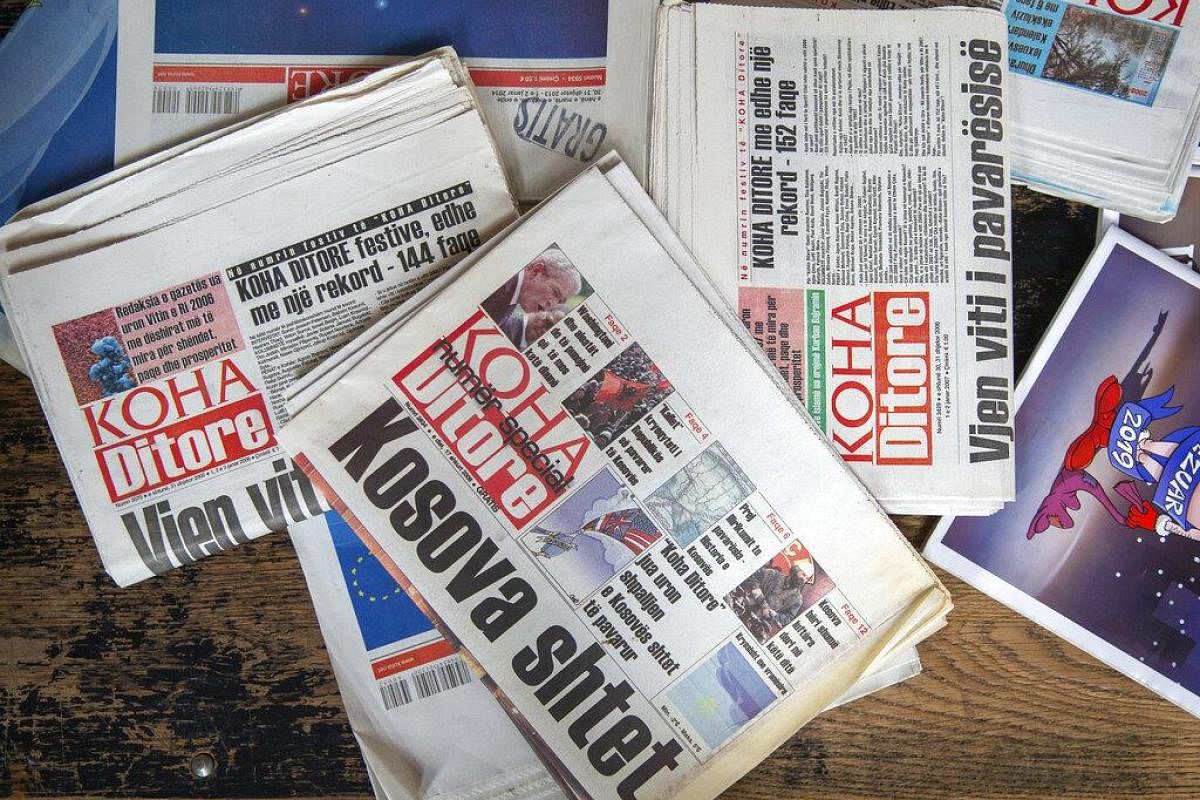
Label: paper